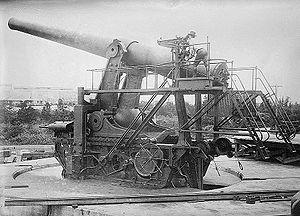
Sandy Hook est un cordon littoral de la ville de Middletown au New Jersey. Long d’environ 9,7 km et large de 800 mètres, il se referme sur la Sandy Hook Bay, située au sud de la Raritan Bay, en l’isolant de l’océan Atlantique.